Question: What is on the shoulders?
Tambaya: Menene a kan kafaɗar?
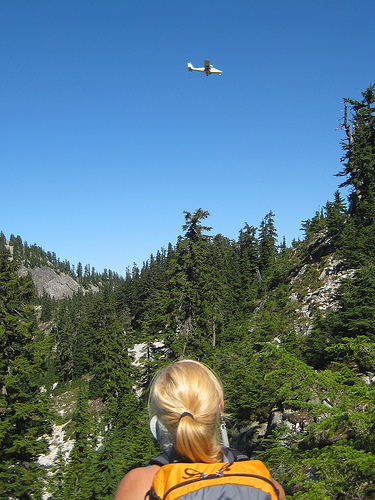
Answer: Nothing.
Amsa: Ba komi.